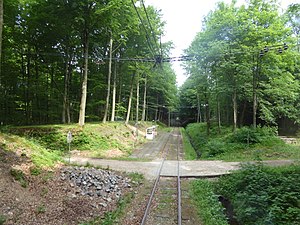
Sporvejsmuseet Skjoldenæsholm / Sikkerhed
Overkørslen ved Gammel Sparegodtvej
Sporvejsmuseet Skjoldenæsholm er et museum for sporvogne og busser, der ligger ved herregården Skjoldenæsholm på Midtsjælland mellem Ringsted og Hvalsø. Museet blev indviet 26. maj 1978 og er efterfølgende blevet udbygget, så det i dag er et af de fem førende af sin art i verden. Museet anlægges og drives af ca. 150 frivillige medlemmer af Sporvejshistorisk Selskab, der også står for restaurering og vedligeholdelse.